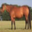
Label: horse